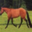
Label: horse